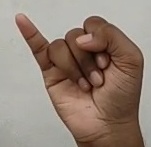
ASL sign: J